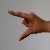
The image shows a hand gesture representing the letter 'Z' in Indian Sign Language.